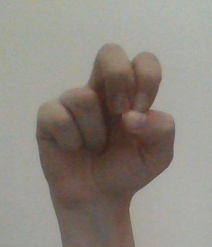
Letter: gaaf